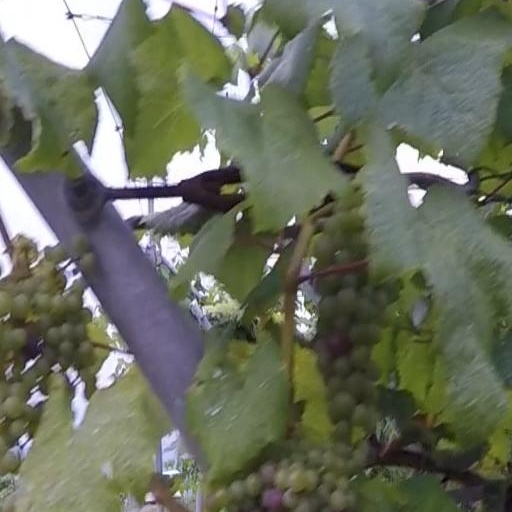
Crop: grape